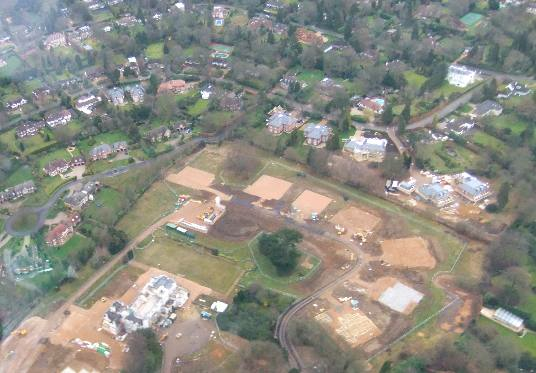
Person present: No